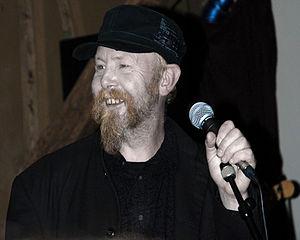
Steve Stapleton
Nurse With Wound ou NWW est le nom principal sous lequel le musicien britannique Steven Stapleton signe ses enregistrements. Il s'agit à l'origine d'un groupe formé en 1978 par Stapleton, John Fothergill et Heman Pathak.
Steven Peter Stapleton est un musicien britannique, seul membre permanent de la formation de musique expérimentale Nurse With Wound. Cet ancien roadie du groupe de krautrock Guru Guru est souvent considéré comme l'un des pionniers de la scène industrielle britannique, au côté d'autres groupes comme Throbbing Gristle, Coil ou Psychic TV. Il a cependant exploré une grande variété de styles, notamment certaines formes d'improvisation libre, de la musique folk, mais aussi des rythmes latino-américains.